Siege of Damascus (1148)

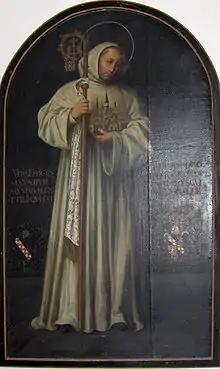
Bernard of Clairvaux was also humiliated by the failure.

On Saturday 24 July, the crusaders began with an attack in the morning along the banks of the Barada river, as far as al-Rabweh. The Muslims were well prepared and constantly attacked the army advancing through the orchards outside Damascus. These orchards were defended by towers and walls and the crusaders were constantly pelted with arrows and lances along the narrow paths. There was a ferocious combat in the orchards and narrow roads at Mezzeh, between the Christian force and a mixture of professional troops of Damascus, the "ahdath" militia and Turkoman mercenaries. William of Tyre reported: